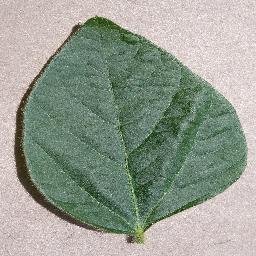
Label: Soybean___healthy